Africanisms

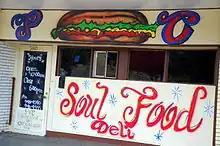
Soul Food Deli, Shreveport

Another influential aspect of African culture is food, which had a global impact even before the Transatlantic Slave Trade. Since then, African traditions have had a particular impact on African-American, Southern American, Latin American, and Caribbean cuisine.